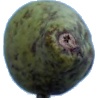
Label: pear_stone